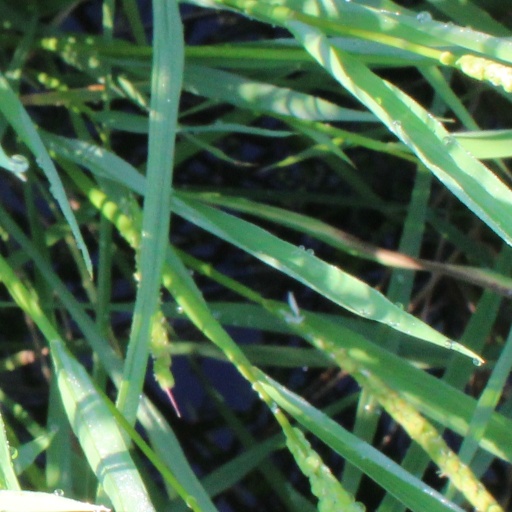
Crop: rice